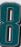
Number: 8